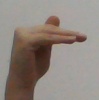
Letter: khaa